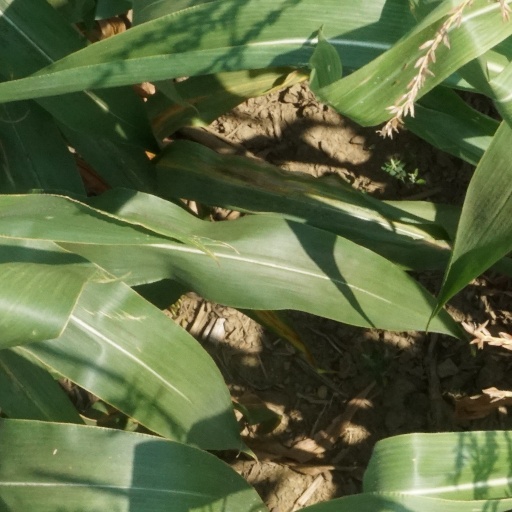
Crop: maize; corn